Purdue University School of Aeronautics and Astronautics

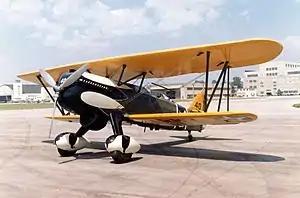
A P-6E restored by Purdue students

Aeronautical engineering education and research at Purdue dates back to early 1920s when the Aeronautical Engineering courses were offered as part of Senior Aeronautical Option in the mechanical engineering program. By 1930s the course offerings in aeronautical engineering expanded to eight with many courses taught at the Purdue Airport, the world's first university-owned airport that opened in 1934. The formal four-year curriculum in aeronautical engineering was developed by World War II and in 1942, Mechanical Engineering became the "School of Mechanical and Aeronautical Engineering." The school was officially established as a separate degree program on July 1, 1945.